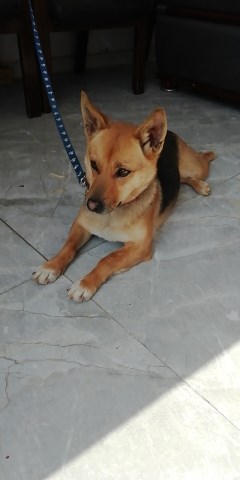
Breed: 3336-n000121-chinese_rural_dog